Abua

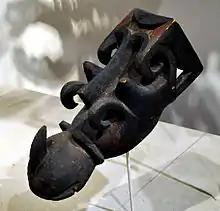
Mask (hippopotamus masquerade), Abua people, Nigeria, 19th century (British Museum, London)

Abua (Abuan) is a riverine kingdom which is currently located in the Abua–Odual LGA of Rivers State, Nigeria. It is located 10 miles away from Port Harcourt. The main occupation of resident of Abua includes: fishing, hunting and farming.